John Hunt Morgan

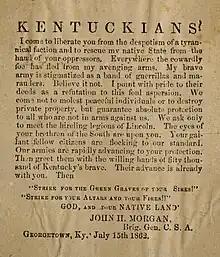
Confederate propaganda broadside published by John H. Morgan, July 15, 1862 (Duke University Libraries)

In his first Kentucky raid, Morgan left Knoxville on July 4, 1862, with almost 900 men and, in three weeks, swept through Kentucky, deep in the rear of Major General Don Carlos Buell's army. He reported the capture of 1,200 U.S. soldiers, whom he paroled, acquired several hundred horses, and destroyed massive quantities of supplies. He unnerved Kentucky's U.S. military government and President Abraham Lincoln received so many frantic appeals for help that he complained that "they are having a stampede in Kentucky." Historian Kenneth W. Noe wrote that Morgan's feat "in many ways surpassed J. E. B. Stuart's celebrated 'Ride around McClellan' and the Army of the Potomac the previous spring." The success of Morgan's raid was one of the key reasons that the Confederate Heartland Offensive of Braxton Bragg and Edmund Kirby Smith was launched later that fall, assuming that tens of thousands of Kentuckians would enlist in the Confederate Army if they invaded the state.